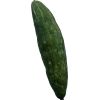
Label: Cucumber 3